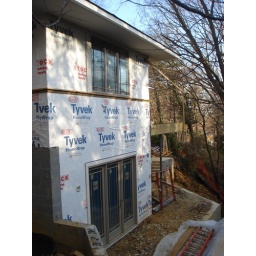
Banding just below the back office (no pun intended) windows